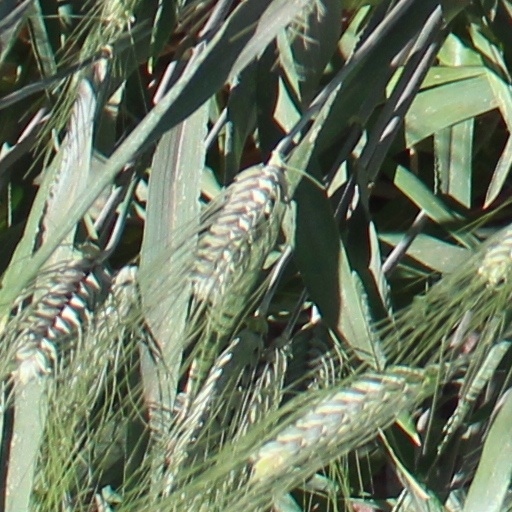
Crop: wheat